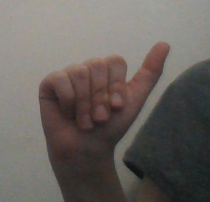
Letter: dhad